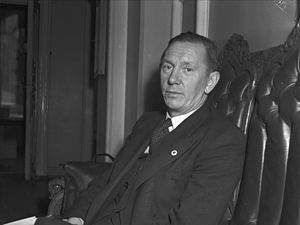
Oscar Torp
Oscar Torp fotograferet i april 1950 af Leif Ørnelund. Foto: Oslo Museums samlinger.
Oscar Fredrik Torp var en fremtrædende politiker i Norge som havde mange partiposter inderfor Arbeiderpartiet fra 1918 og frem til sin død i 1958. Han var også fylkesmann i Vestfold fra 1948 til sin død.